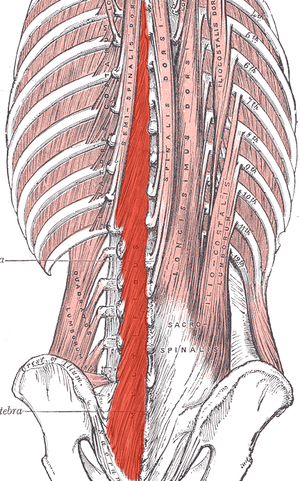
Le muscle transversaire épineux ou multifide est un muscle thoracique dorsal profond, pair, situé sur le rachis, constitué de quatre parties ou faisceaux :